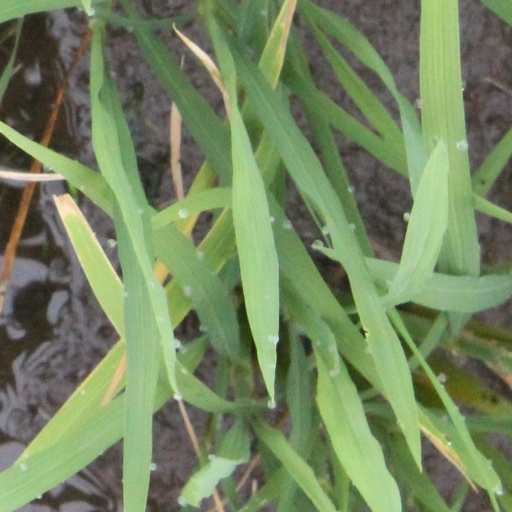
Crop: rice